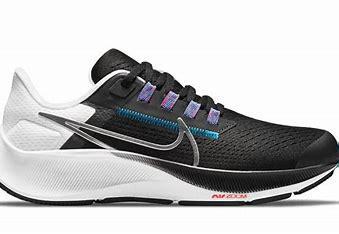
Brand: Nike
Model: College Air Zoom Pegasus 38